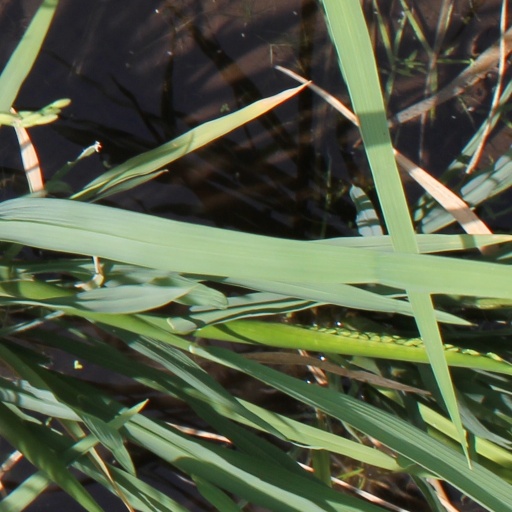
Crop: rice